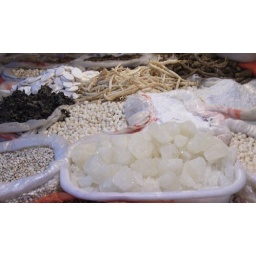
The food market near Thalia's house